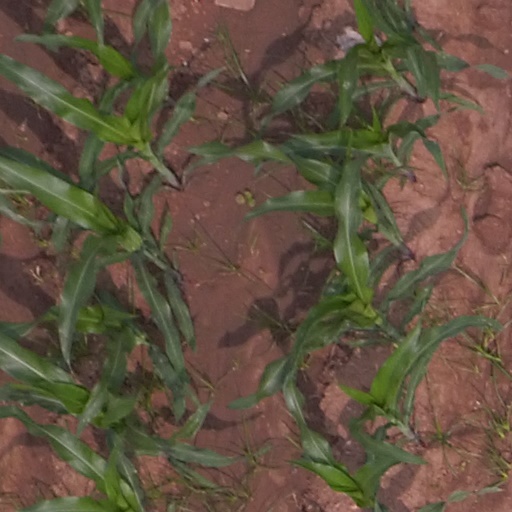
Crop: maize; corn